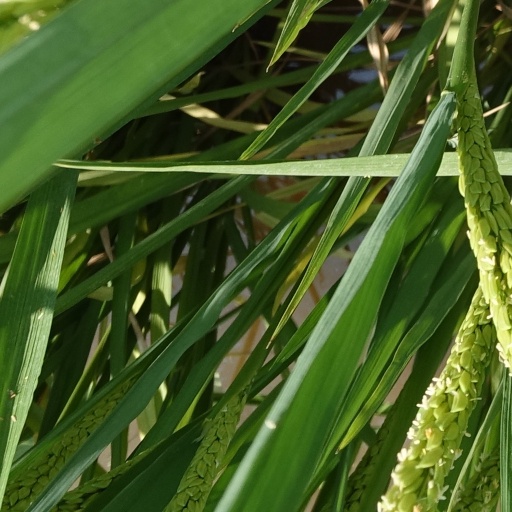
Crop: rice